Radar warning receiver

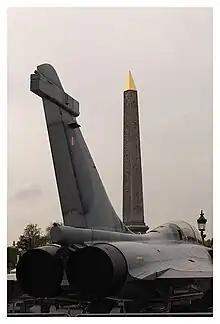
The top end of the aircraft's vertical stabilizer contains a Radar warning receiver, part of the French Dassault Rafale's SPECTRA self defense system

Radar warning receiver (RWR) systems detect the radio emissions of radar systems. Their primary purpose is to issue a warning when a radar signal that might be a threat is detected, like a fighter aircraft's fire control radar. The warning can then be used, manually or automatically, to evade the detected threat. RWR systems can be installed in all kind of airborne, sea-based, and ground-based assets such as aircraft, ships, automobiles, military bases.